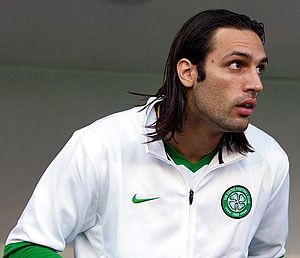
Georgios Samaras
Celtic in 2010
Georgios Samaras er en græsk fodboldspiller, der spiller som angriber for Samsunspor i Tyrkiet. Tidligere har han repræsenteret blandt andet den engelske Premier League-klub Manchester City samt Celtic i Skotland.